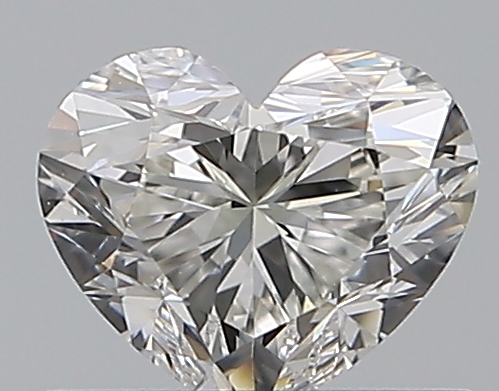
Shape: heart
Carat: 0.51
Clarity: VVS1
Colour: G
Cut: EX
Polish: VG
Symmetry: VG
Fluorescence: ST
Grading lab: GIA
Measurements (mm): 4.66 x 5.5 x 3.29